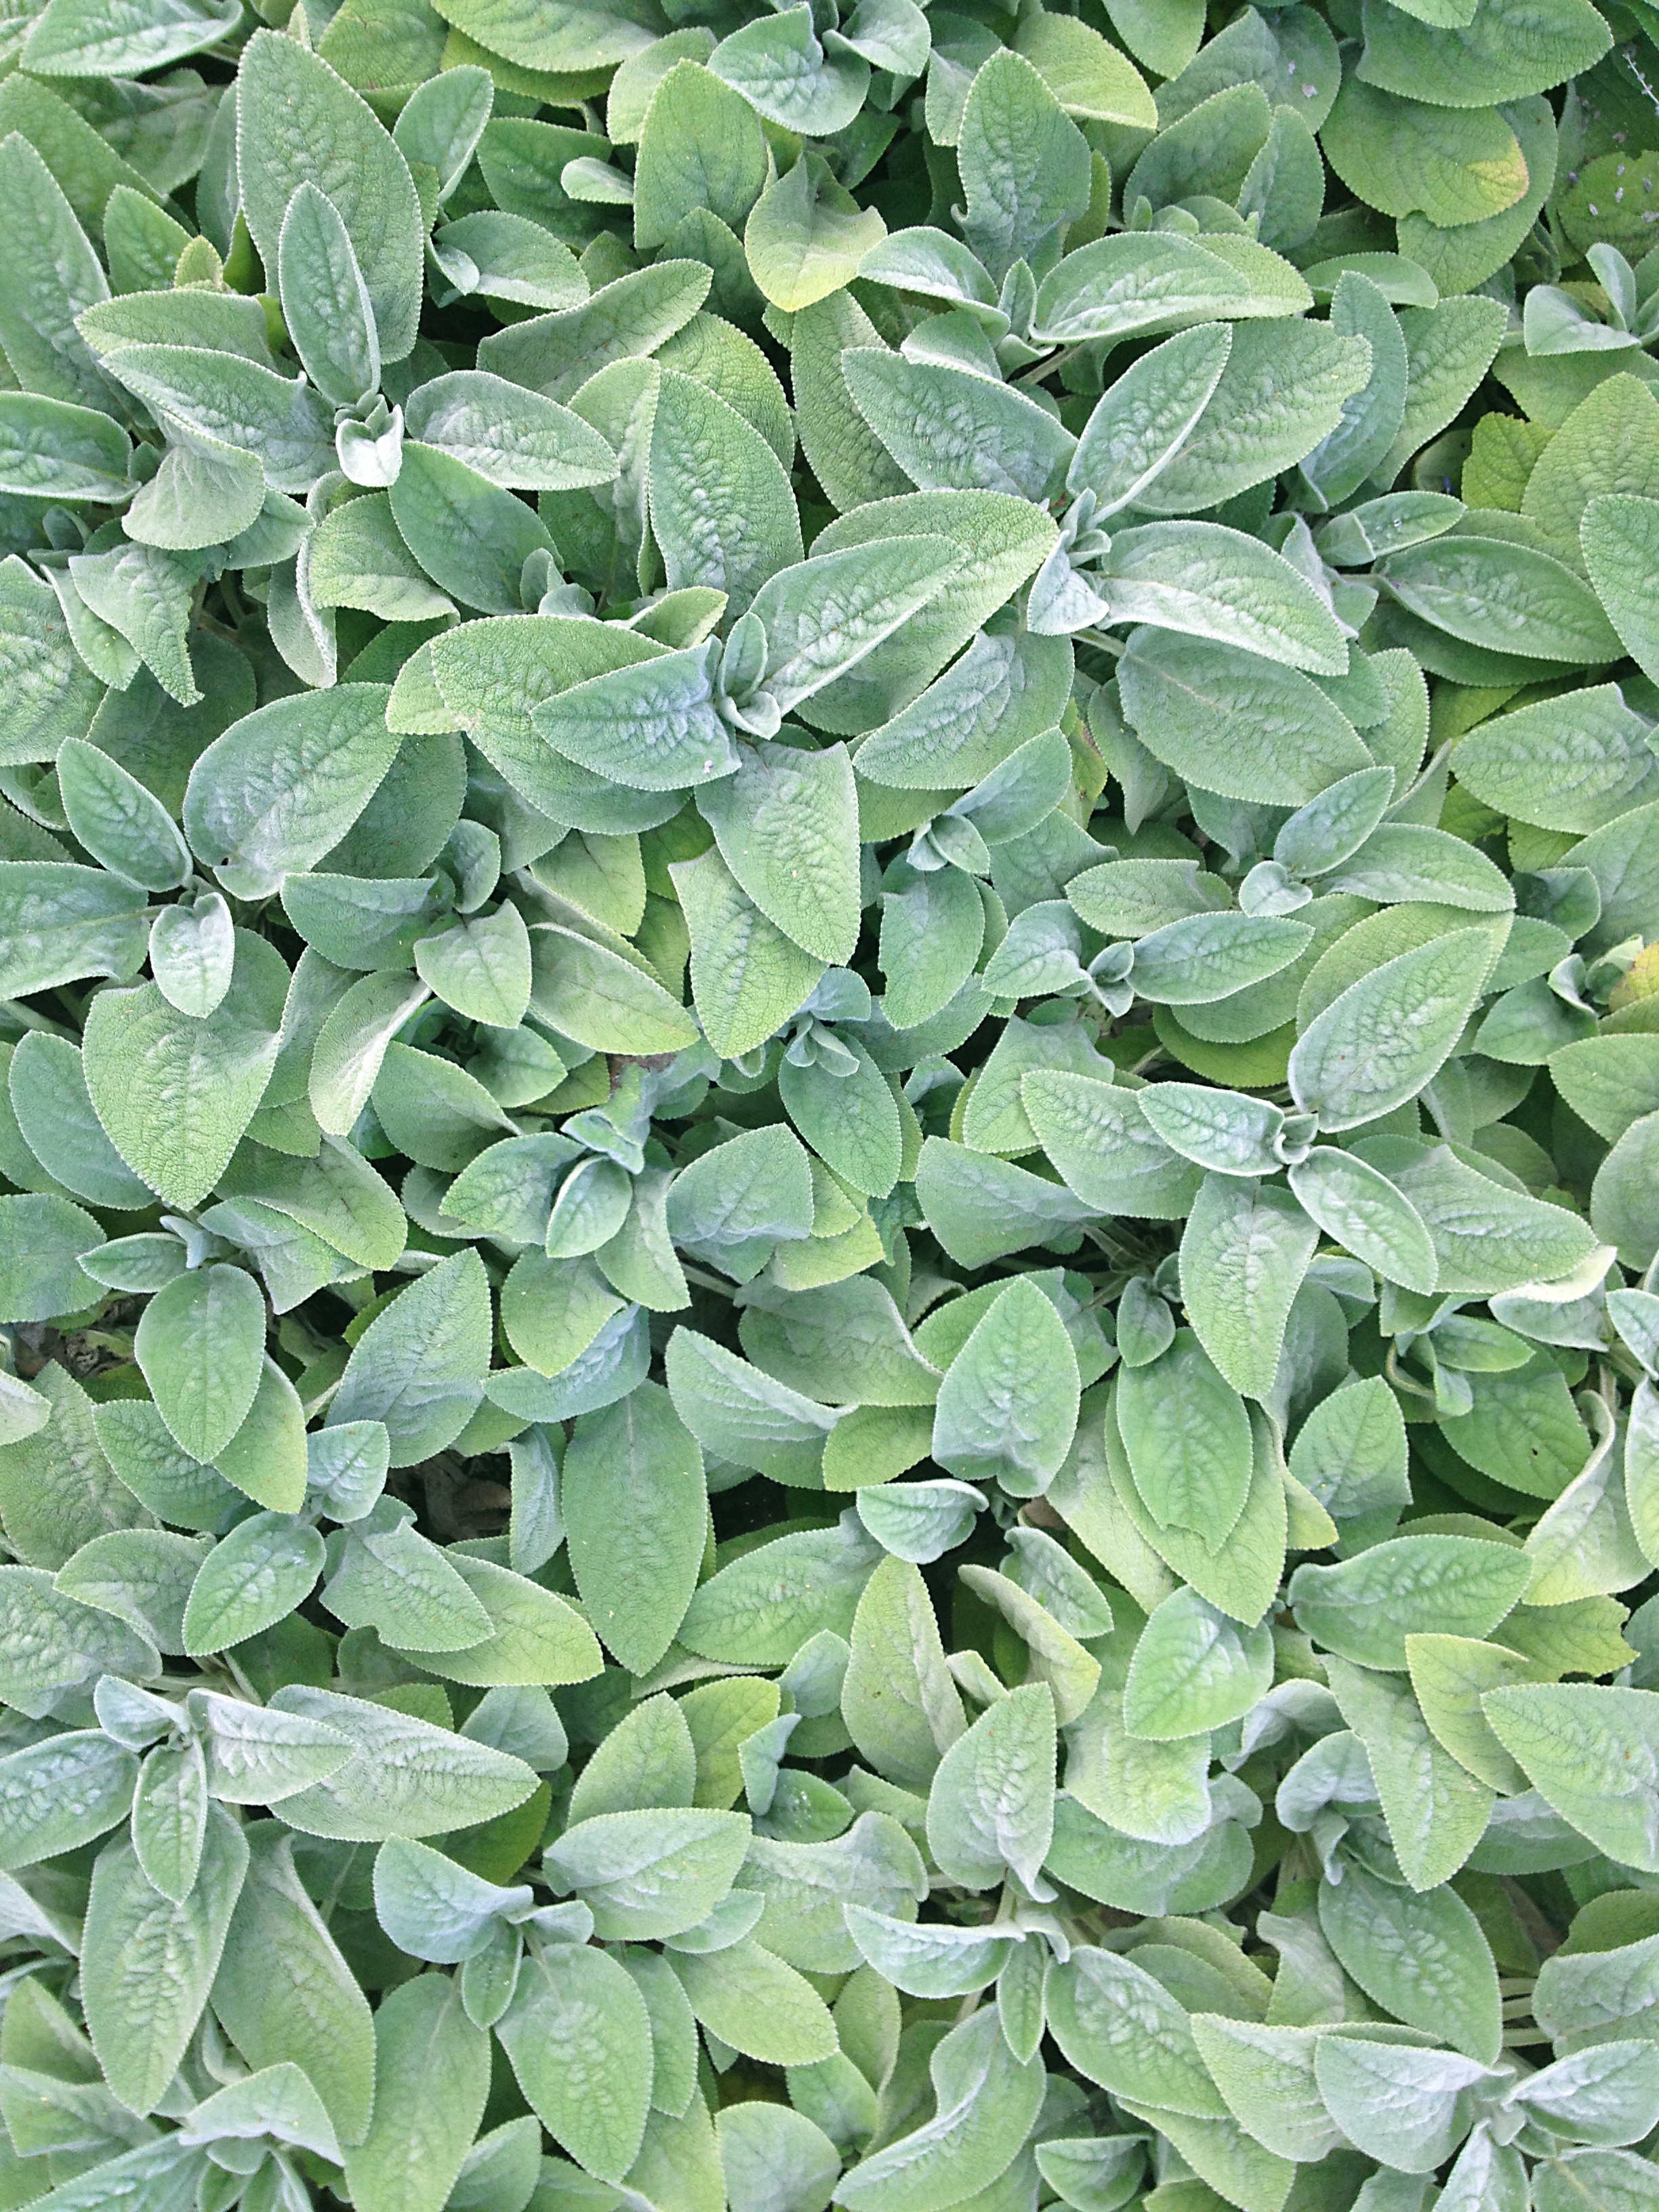
plant, leaf, flower, green, herb, close up, shrub, groundcover, marjoram, springfield, flowering plant, annual plant, land plant